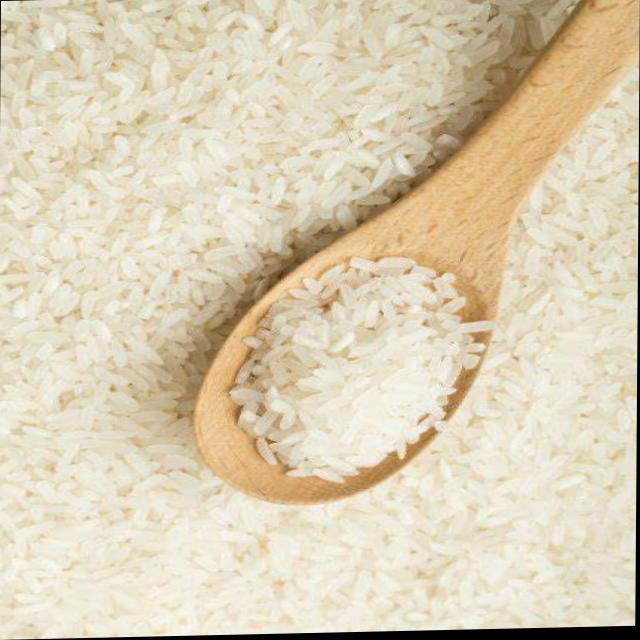
Dish: white_rice